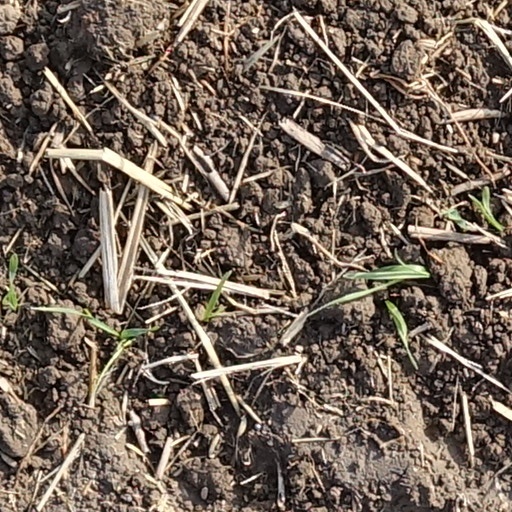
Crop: wheat